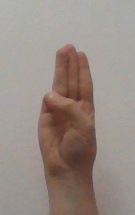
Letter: thaa